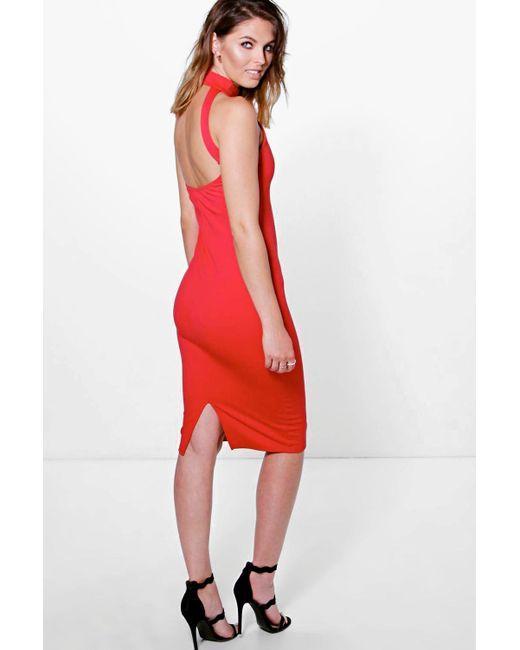
Rotes und tief ausgeschnittenes kurzes Damenkleid für Damen